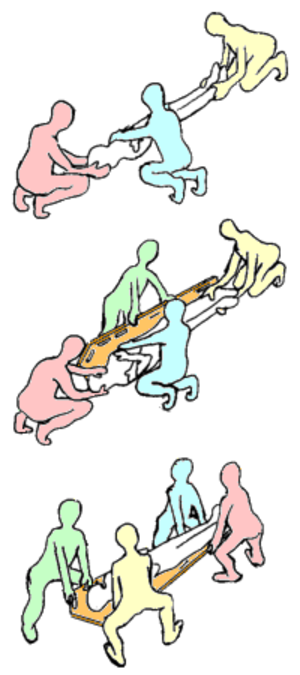
En premiers secours, un plan dur est un dispositif utilisé en prompt-secours, servant d'intermédiaire de relevage ainsi qu'à immobiliser la colonne vertébrale. C'est une planche en bois ou en plastique avec armature métallique, ou éventuellement en aluminium, légèrement plus grande qu'un corps humain adulte. On parle aussi de planche dorsale, de planche « Olivier » ou « Berbier-Kind ». La plupart sont munies de poignées facilitant la manutention.
En prompt secours, le relevage est l'opération qui consiste à mettre une victime sur un brancard pour permettre son transport vers la structure de soins lorsque celle-ci est proche, ou vers le véhicule d'évacuation. Le terme « relevage » est trompeur, dans la majorité des cas, la victime est en position allongée durant toute la manœuvre.